Electra (typeface)

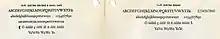
Electra in metal type with its original oblique. A more conventional italic was later added.

After Metro, Dwiggins set out to design a serif book typeface for long-form reading. His stated intention was to avoid the historical revival approach of most contemporary book faces, which imitated type designs from the Renaissance. Dwiggins marketed the design with a whimsical brochure, "Emblems and Electra", in which he claimed the design to be the result of communing with the spirit of Kōbō-Daishi, the Japanese monk famous as a calligrapher and educator. Vincent Connare suggests that Electra's narrow, monoline serifs make it look somewhat similar to the typefaces of Pierre-Simon Fournier in the eighteenth century, and it is for this reason that it is generally classified as "transitional". The swash tail of "Q" is also reminiscent of the types of John Baskerville.